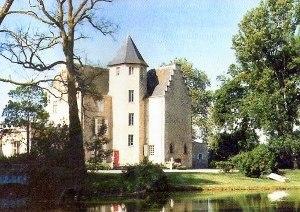
Le Château de Francs à Bègles
Cet article recense les monuments historiques de l'arrondissement de Bordeaux, dans le département de la Gironde, en France.
Bègles est une commune du Sud-Ouest de la France, au sud de Bordeaux, située dans le département de la Gironde en région Nouvelle-Aquitaine. Ses habitants sont appelés Béglais.